Question: Please indicate a possible affordance area of scissors that can be used for holding
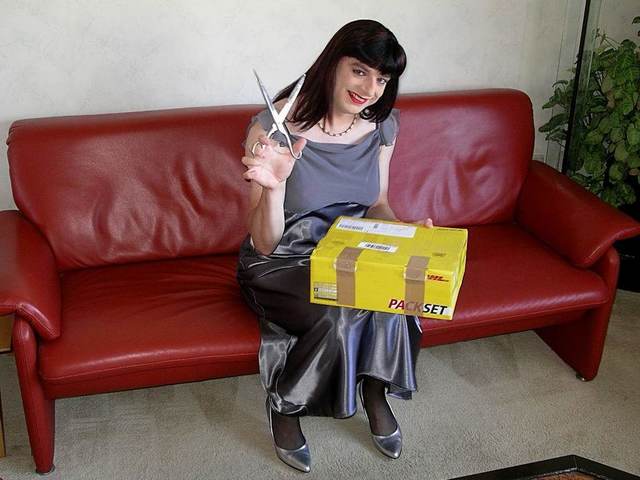
Answer: [245.355, 124.302, 307.094, 158.215]